A Night in Venice (1934 Hungarian film)

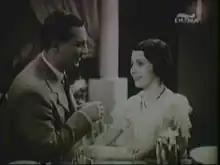
Scene from a film

A Night in Venice is a 1934 Hungarian comedy film directed by Géza von Cziffra and starring Gyula Csortos, Zsuzsa Simon and, Lici Balla.